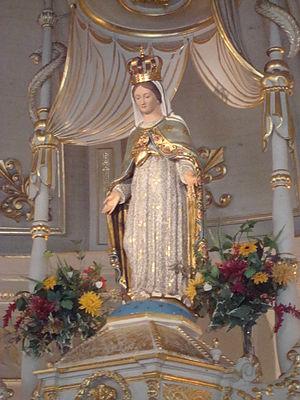
Le sanctuaire Notre-Dame-du-Cap est un lieu de rassemblement spirituel situé au Cap-de-la-Madeleine, un secteur de Trois-Rivières au Québec. Dressé sur le bord du fleuve Saint-Laurent, il est dédié à la Vierge Marie et accueille chaque année plus de 500 000 pèlerins et visiteurs en provenance de tous horizons. Son plus volumineux bâtiment est élevé au rang de basilique mineure en 1964. Le site a été désigné comme l'un des cinq sanctuaires nationaux du Canada par la Conférence des évêques catholiques du Canada. C'est le deuxième plus vaste et important sanctuaire marial dédié à la Vierge Marie en Amérique du Nord après celui de Notre-Dame de Guadalupe au Mexique.